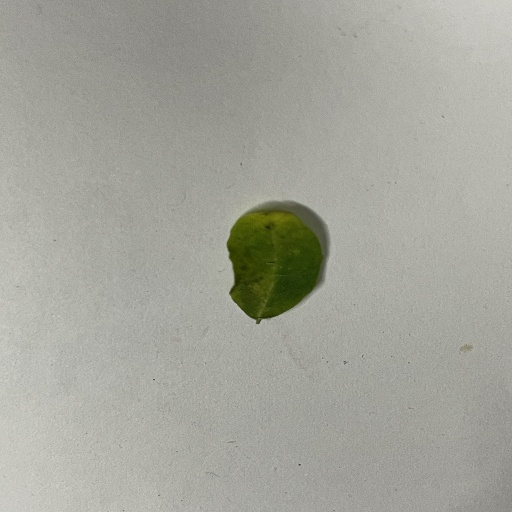
Species: Sojina
Leaf condition: Bacterial Spot